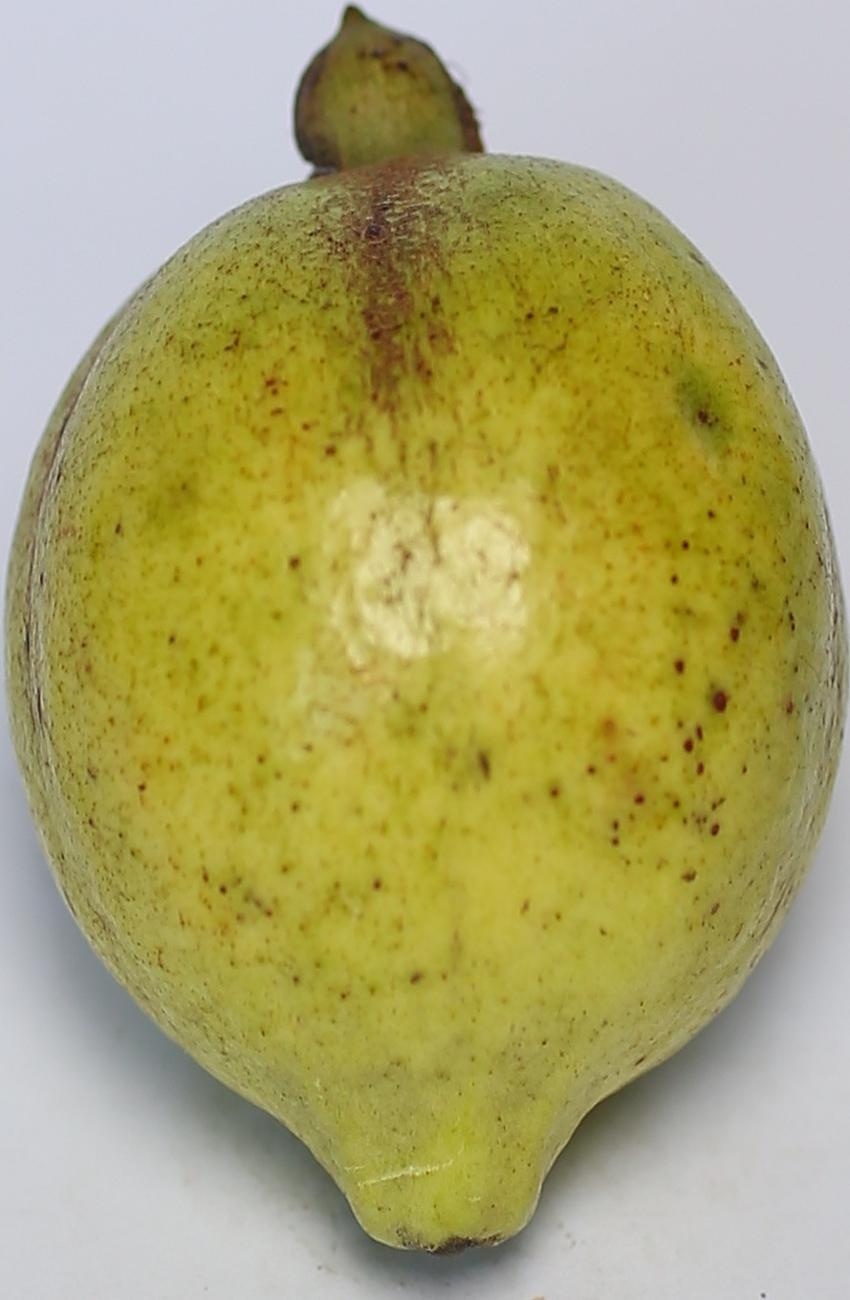
Maturity: green
Variety: riyali